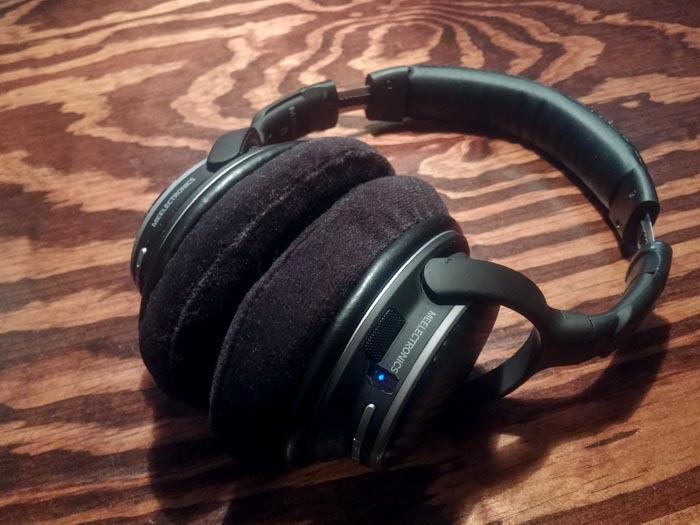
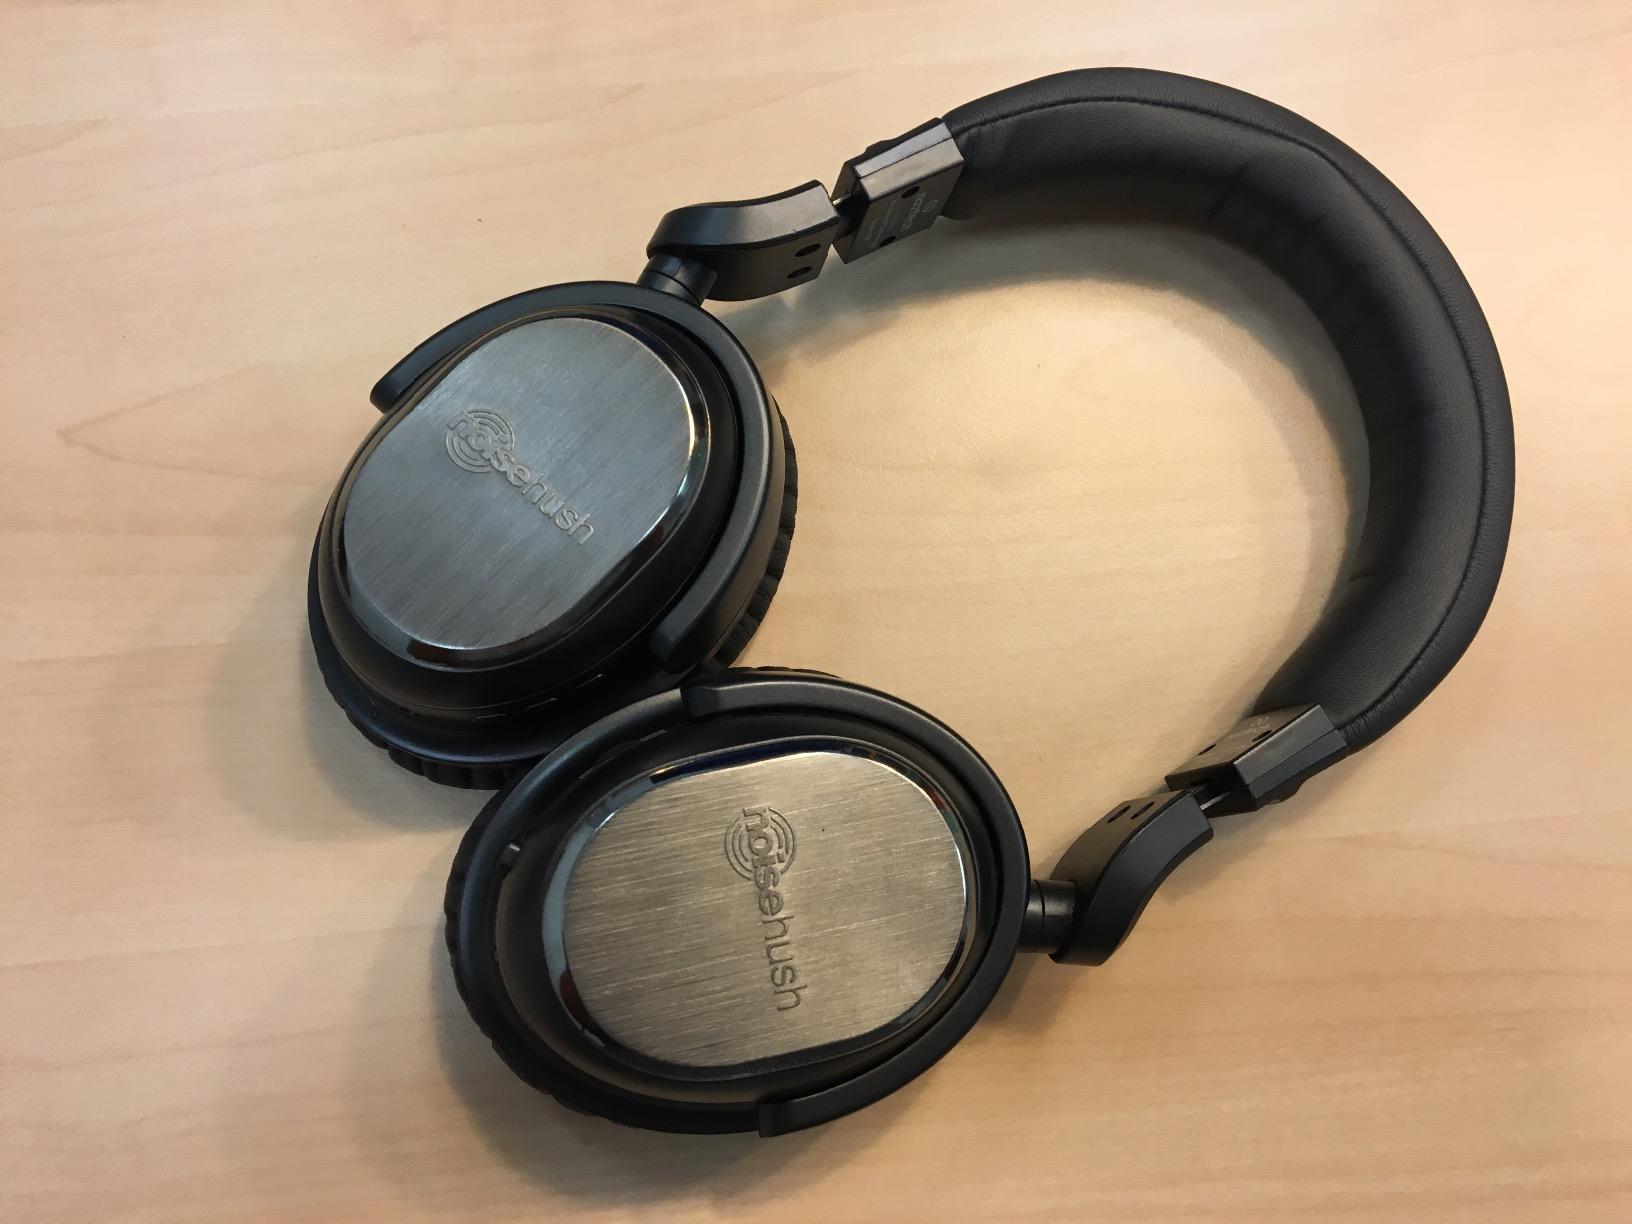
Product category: headphones
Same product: no